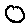
Label: 0